All American (film)

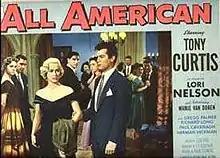
Lobby card

All American is a 1953 American film noir drama sports film directed by Jesse Hibbs and starring Tony Curtis and Lori Nelson.